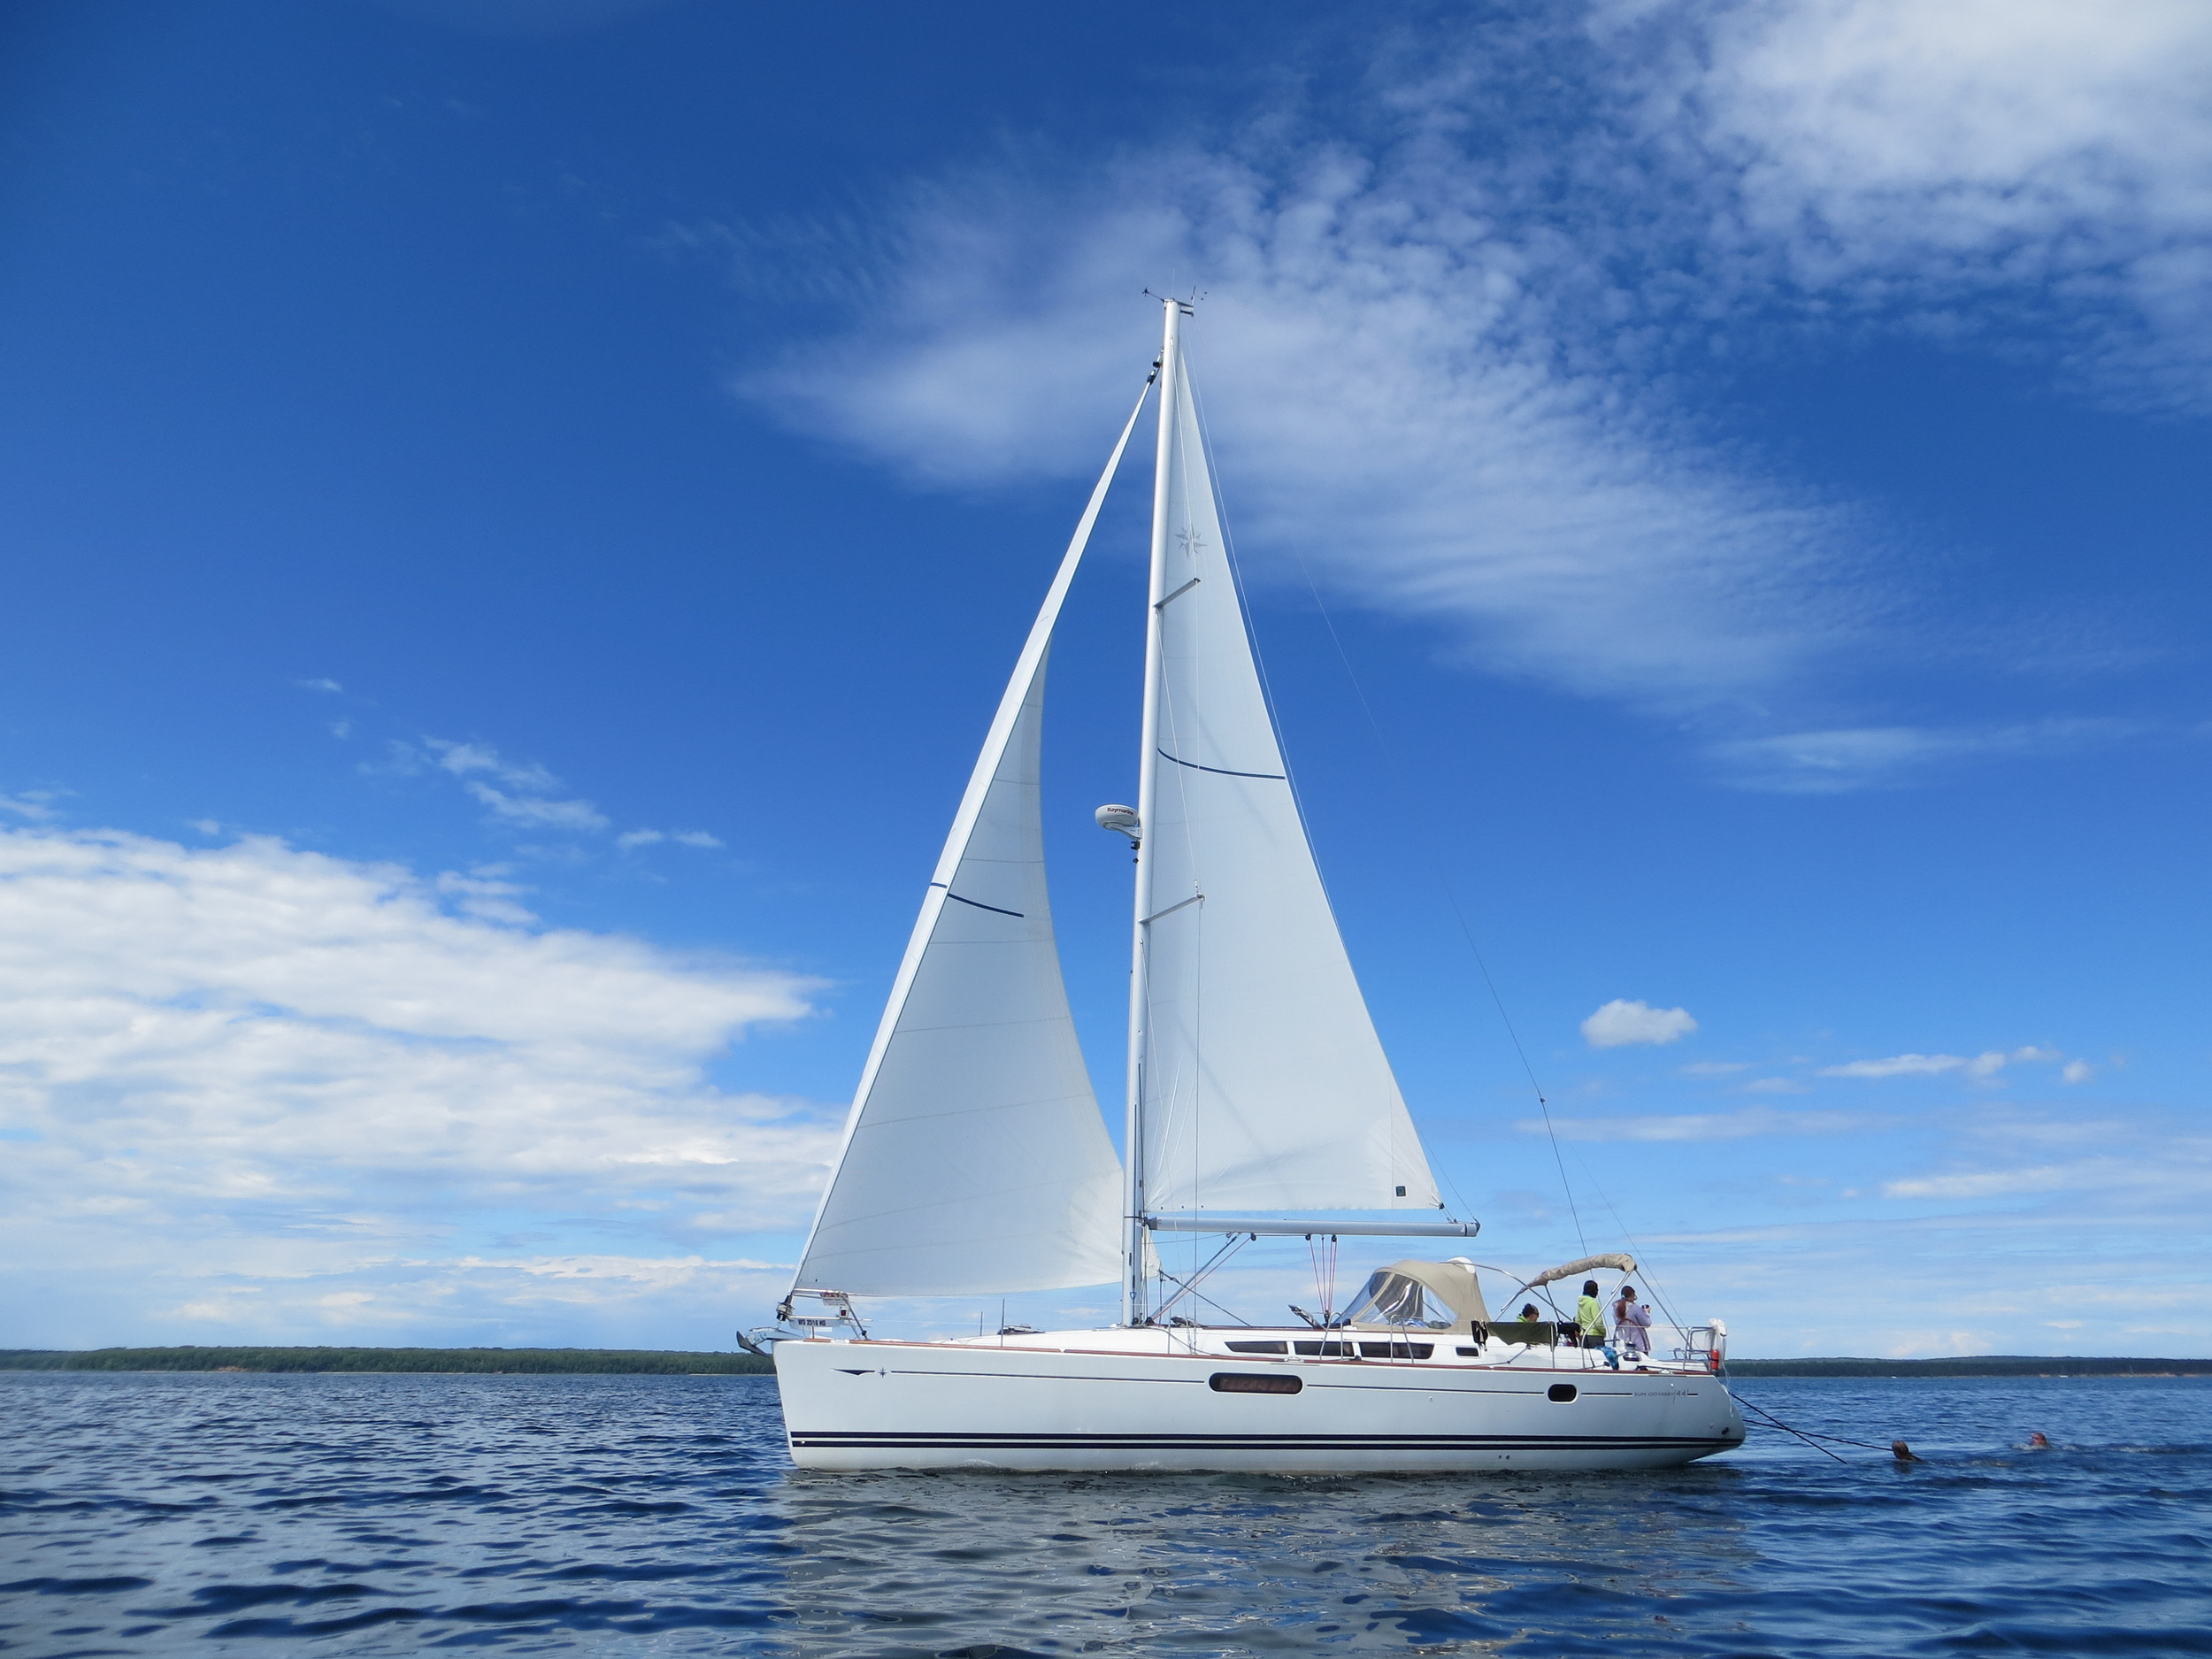
Vehicle type: Ships